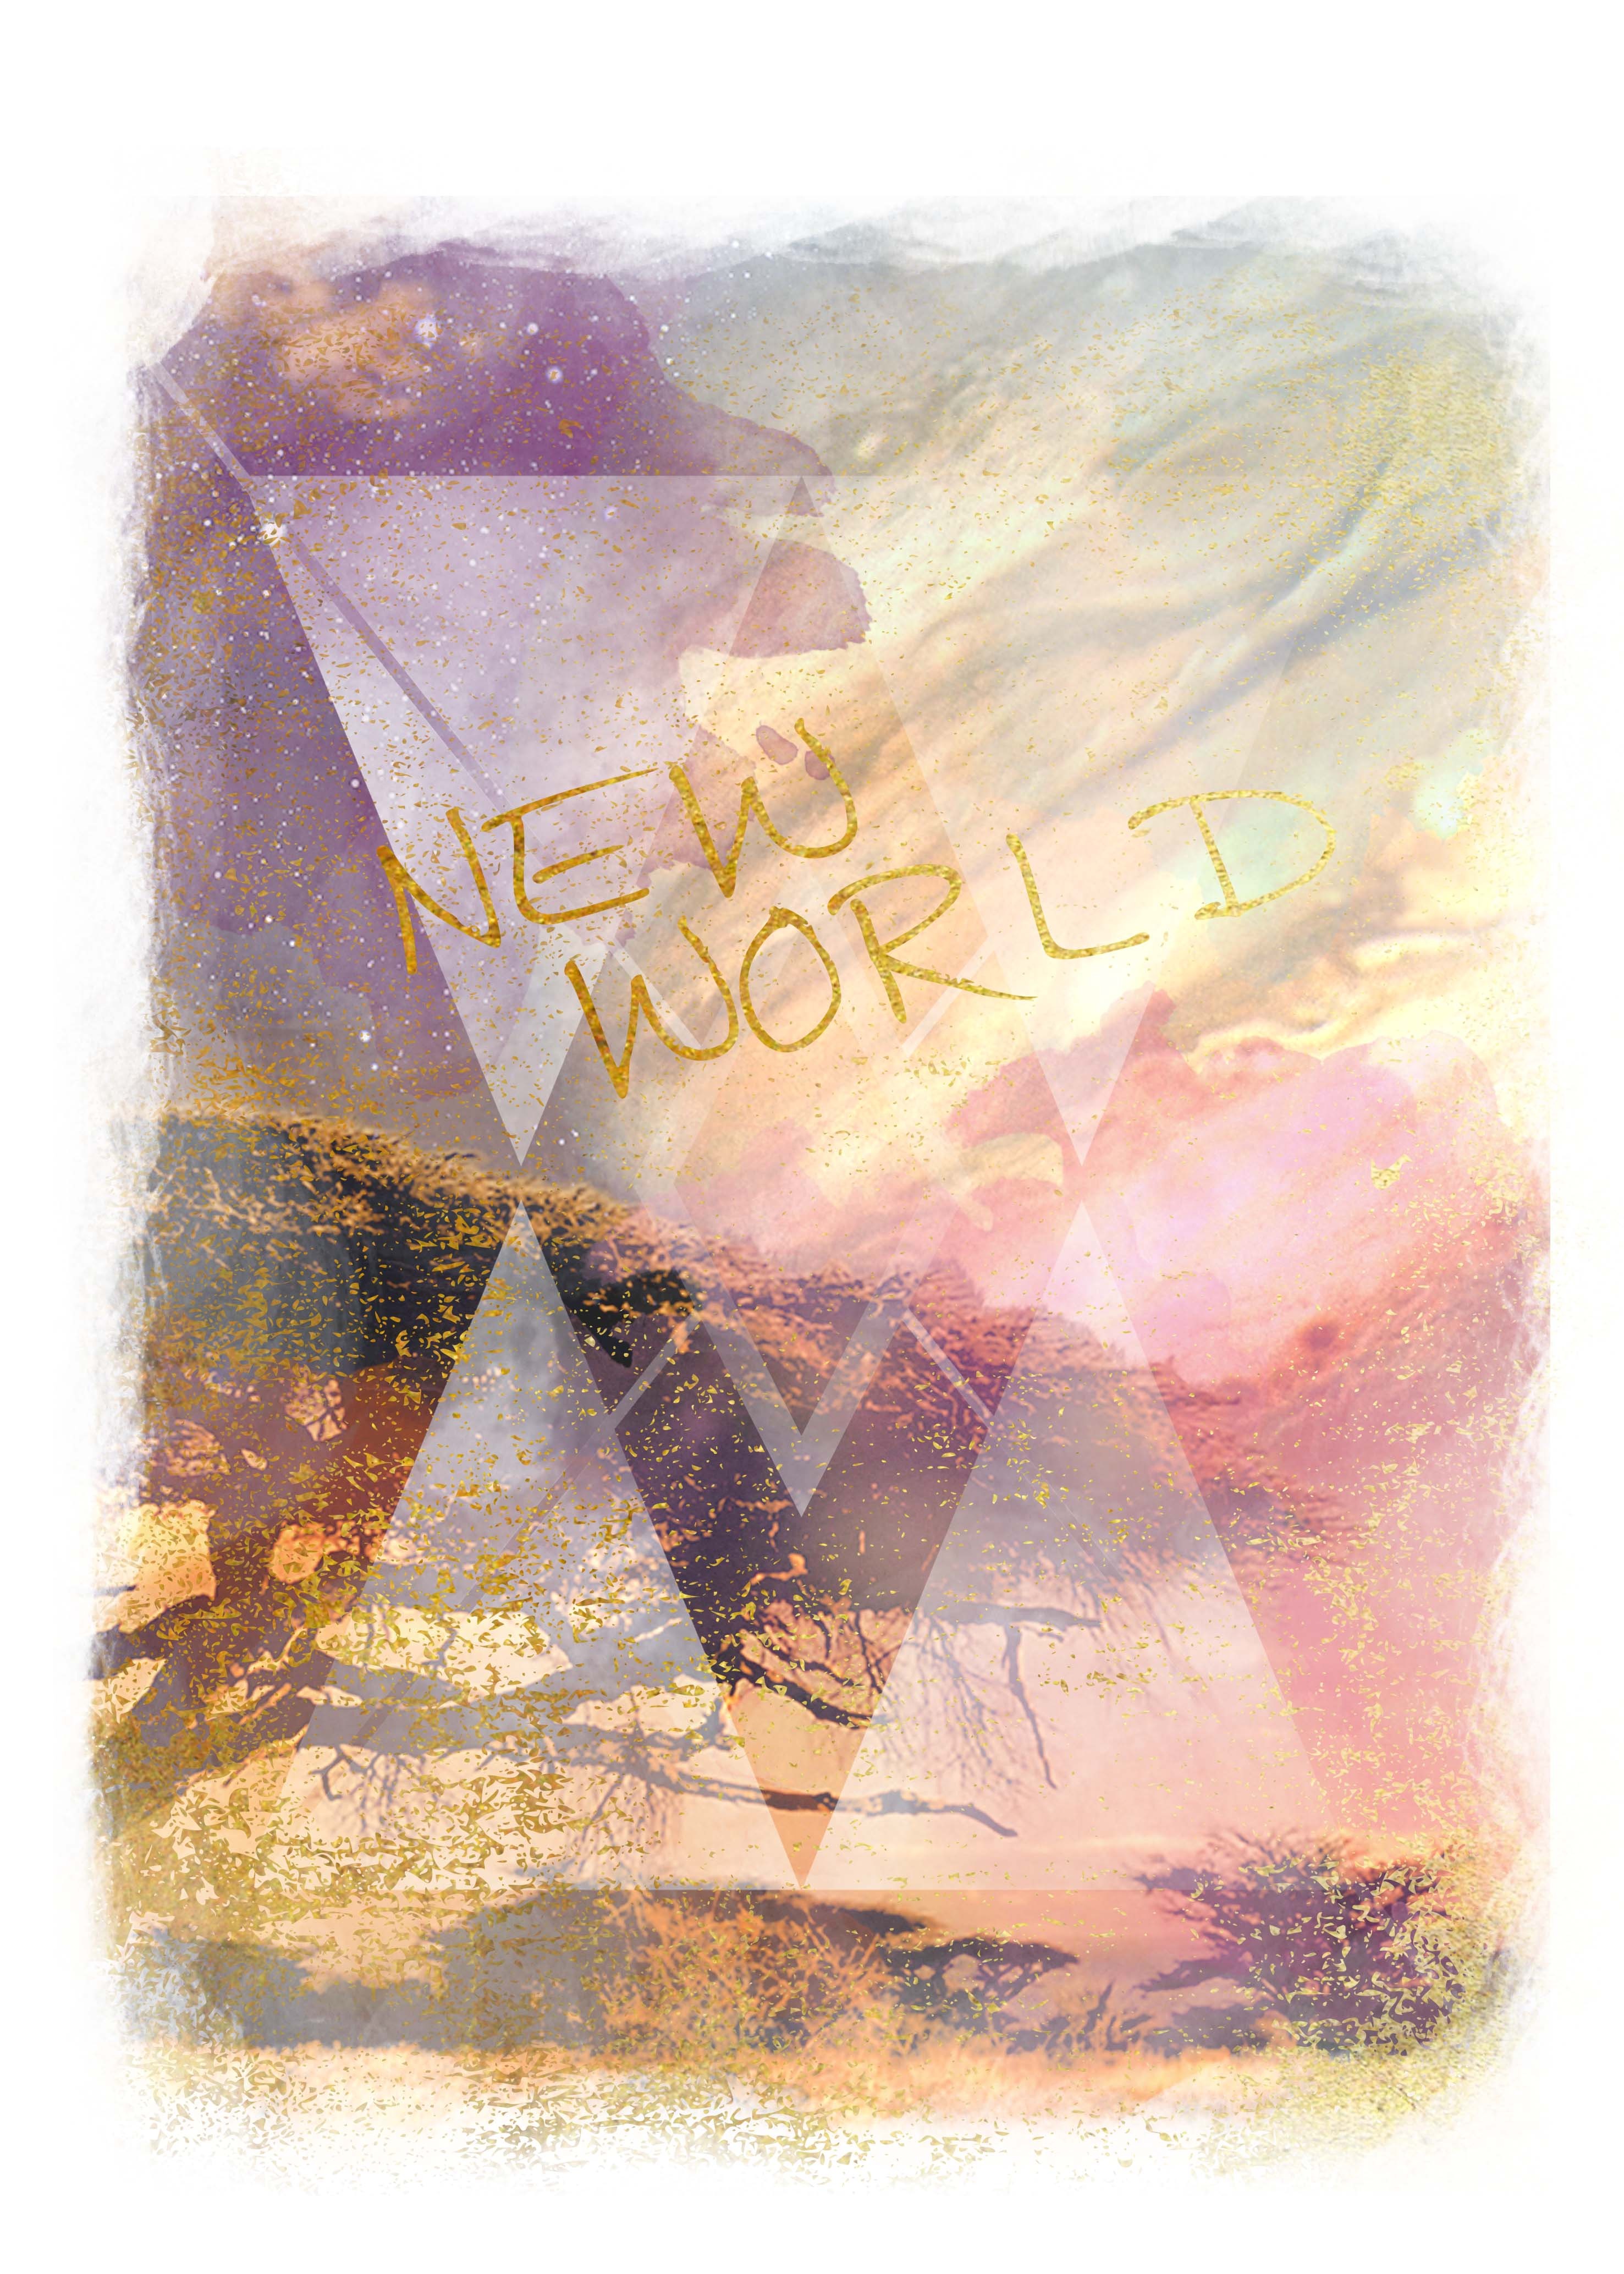
landscape, space, painting, sketch, universe, shape